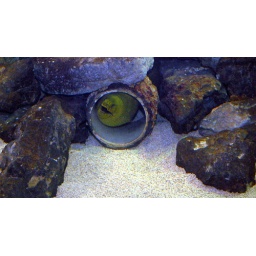
The SeaCenter in Lake Jackson has a very nice ocean fish display the kids love.